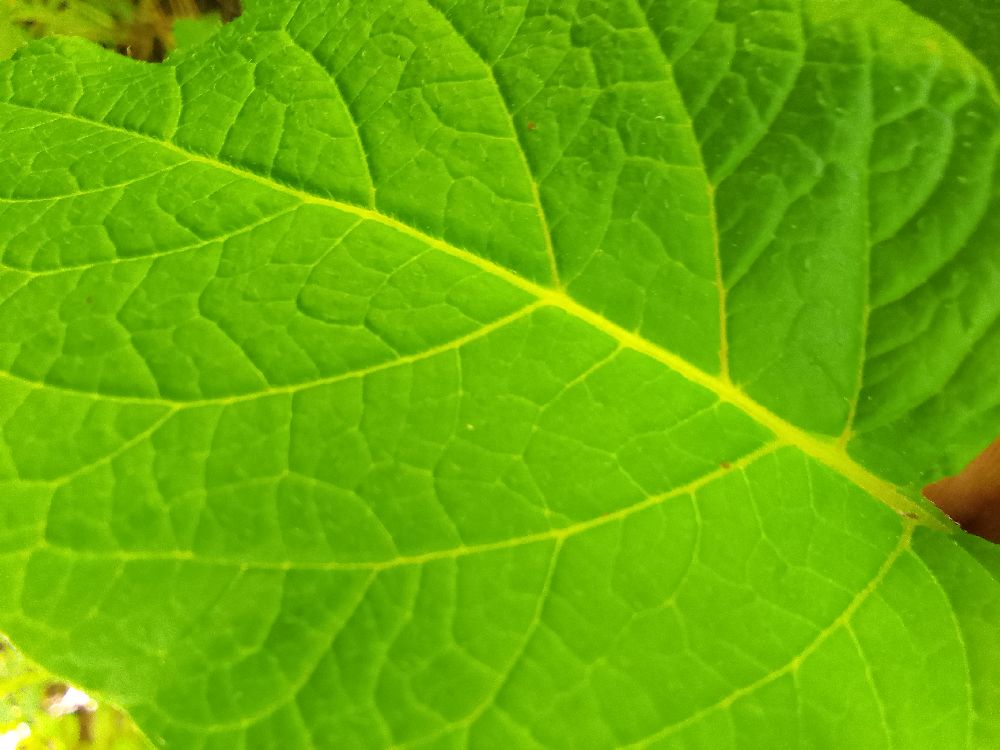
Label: Healthy